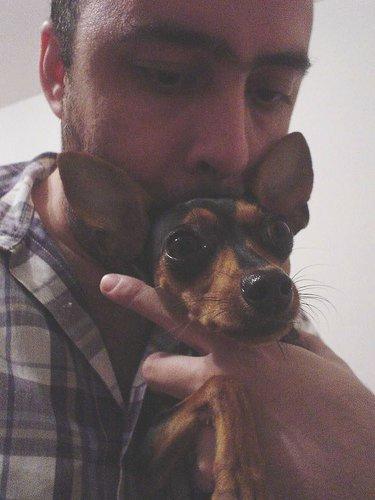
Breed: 561-n000127-miniature_pinscher